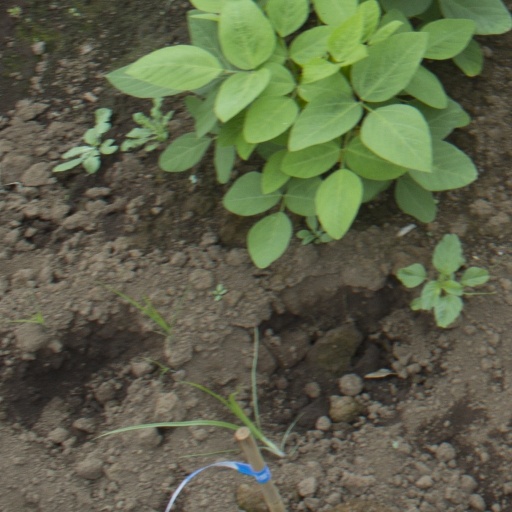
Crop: soybean